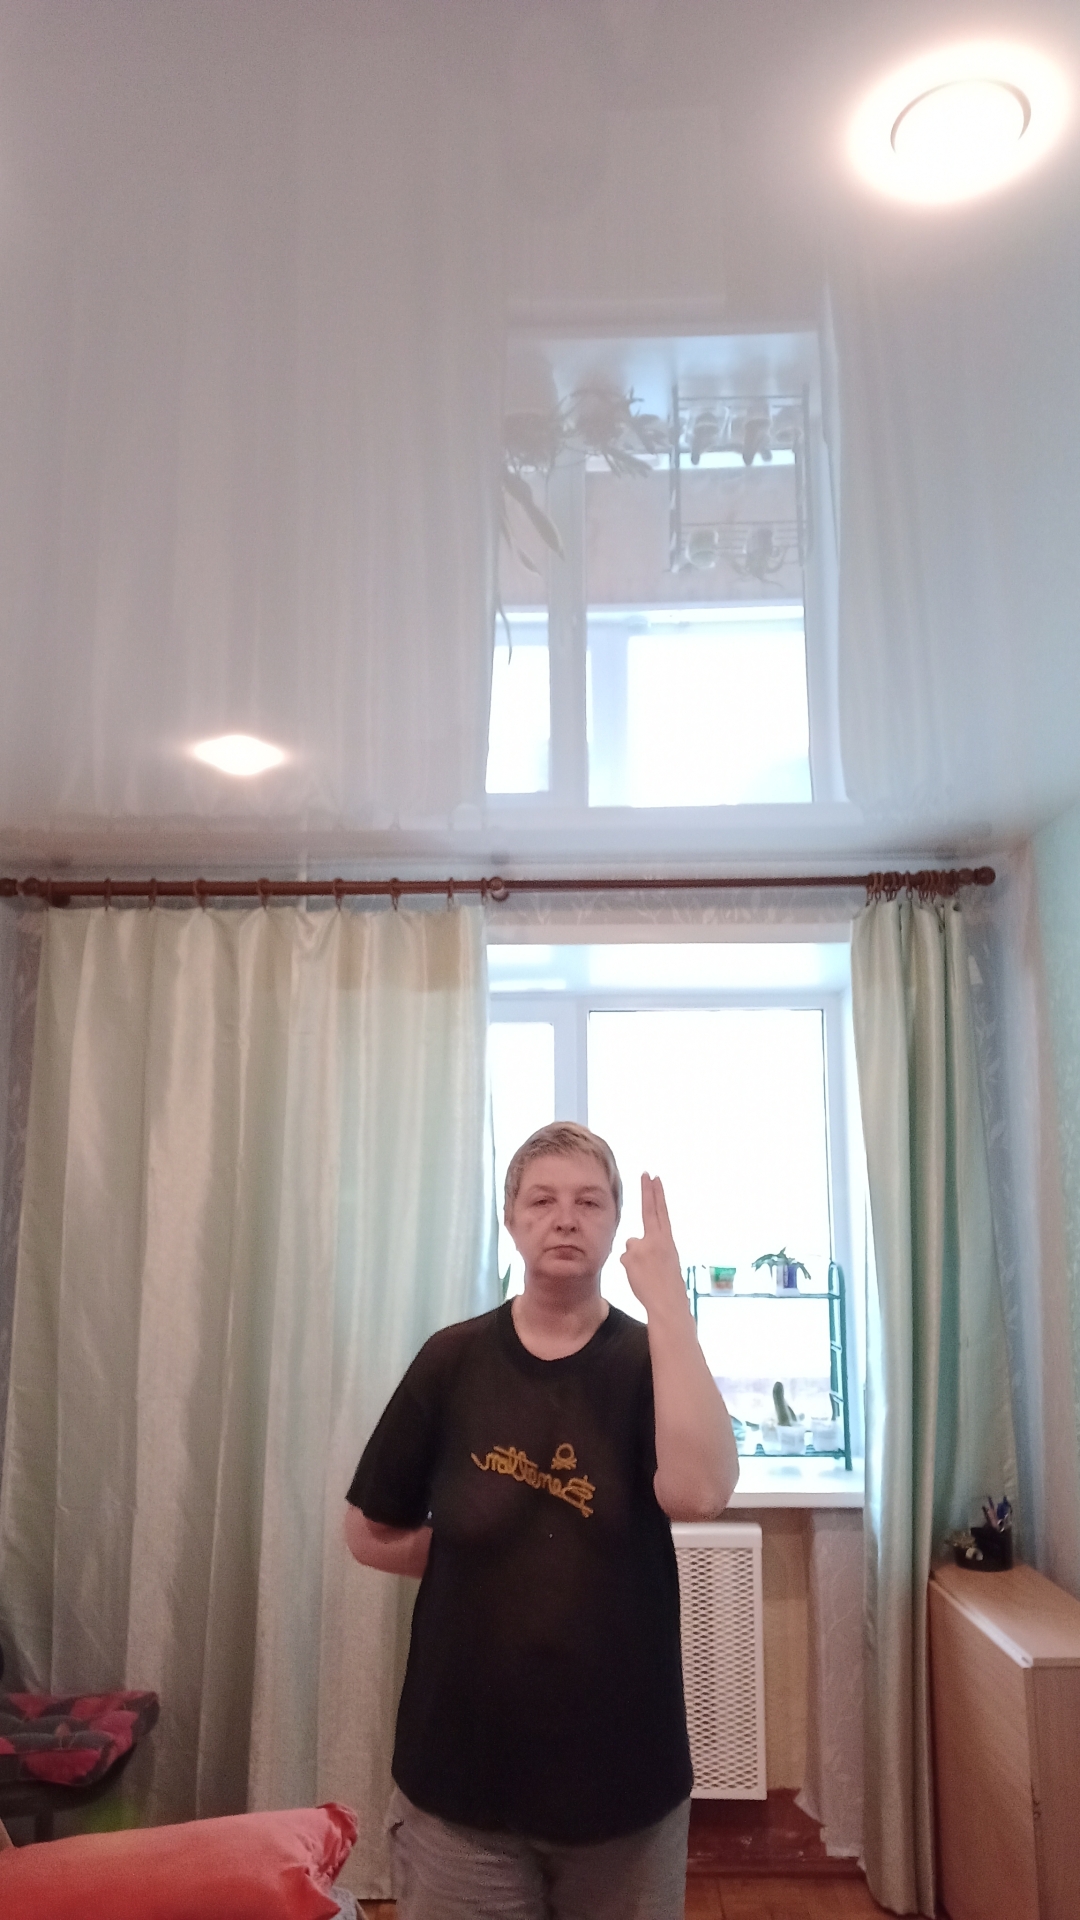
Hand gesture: two_up_inverted